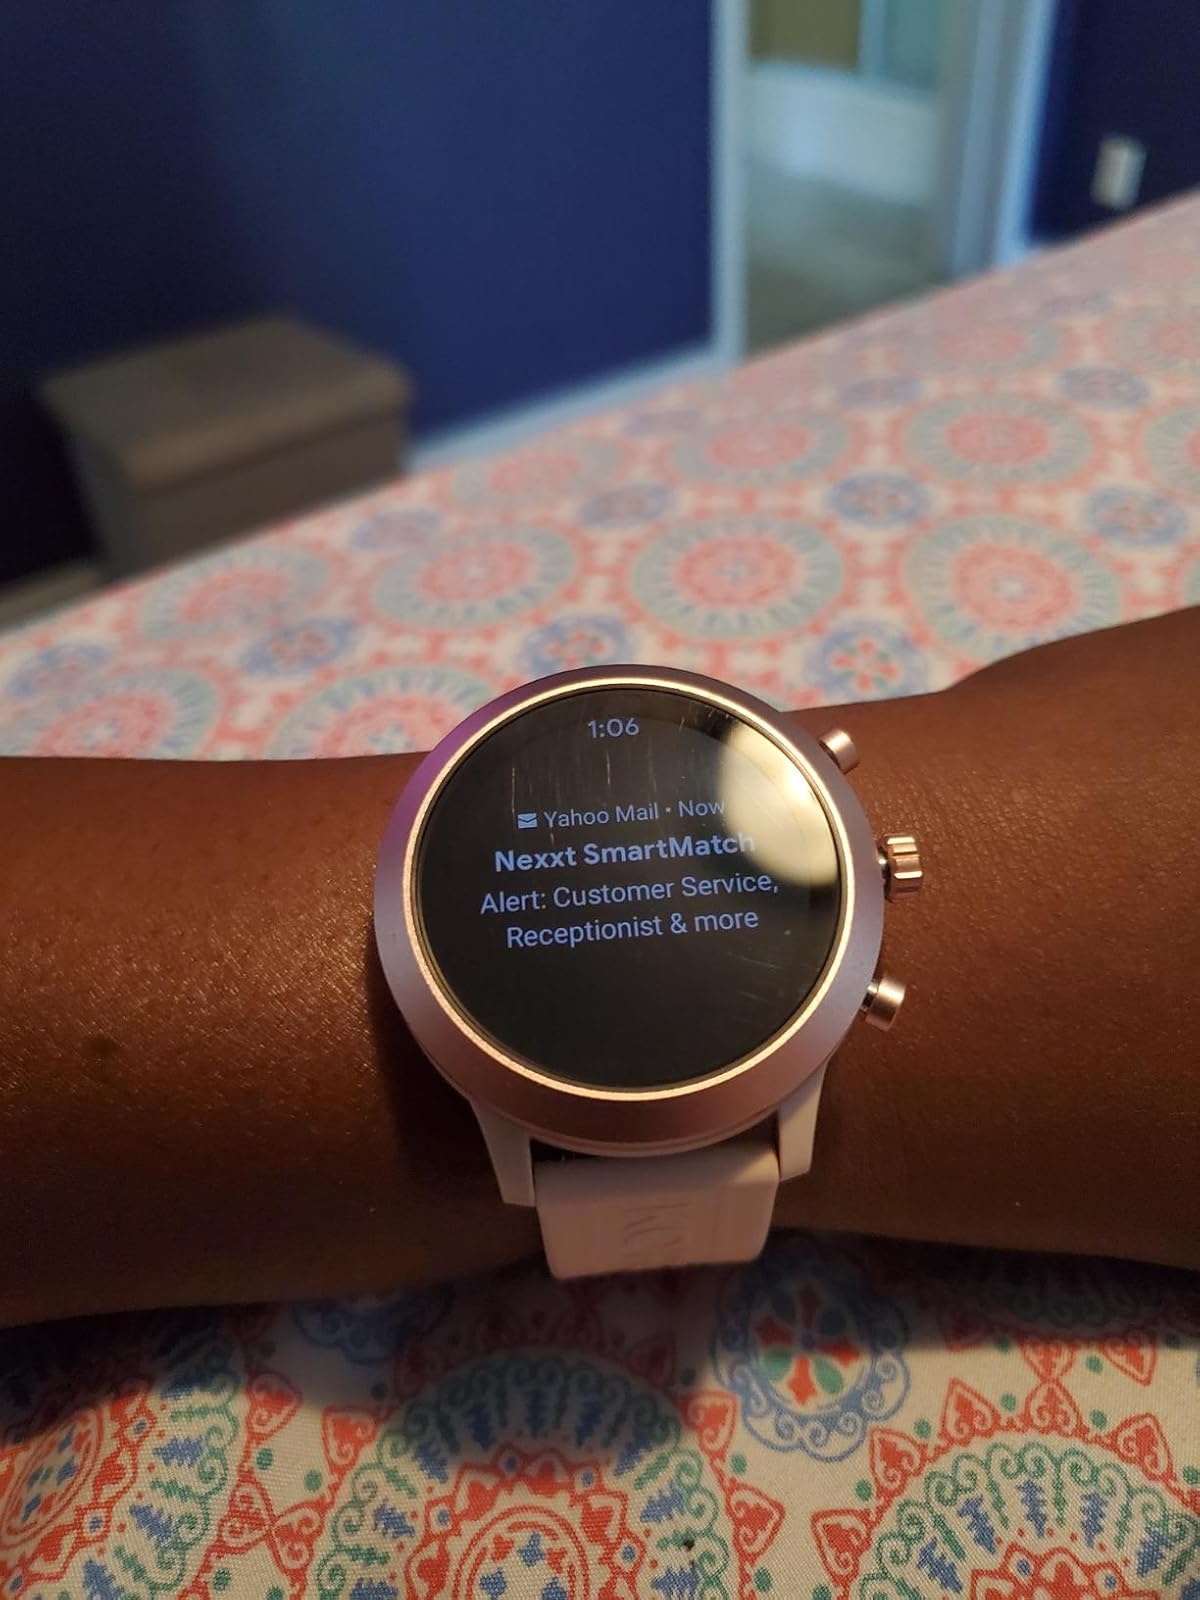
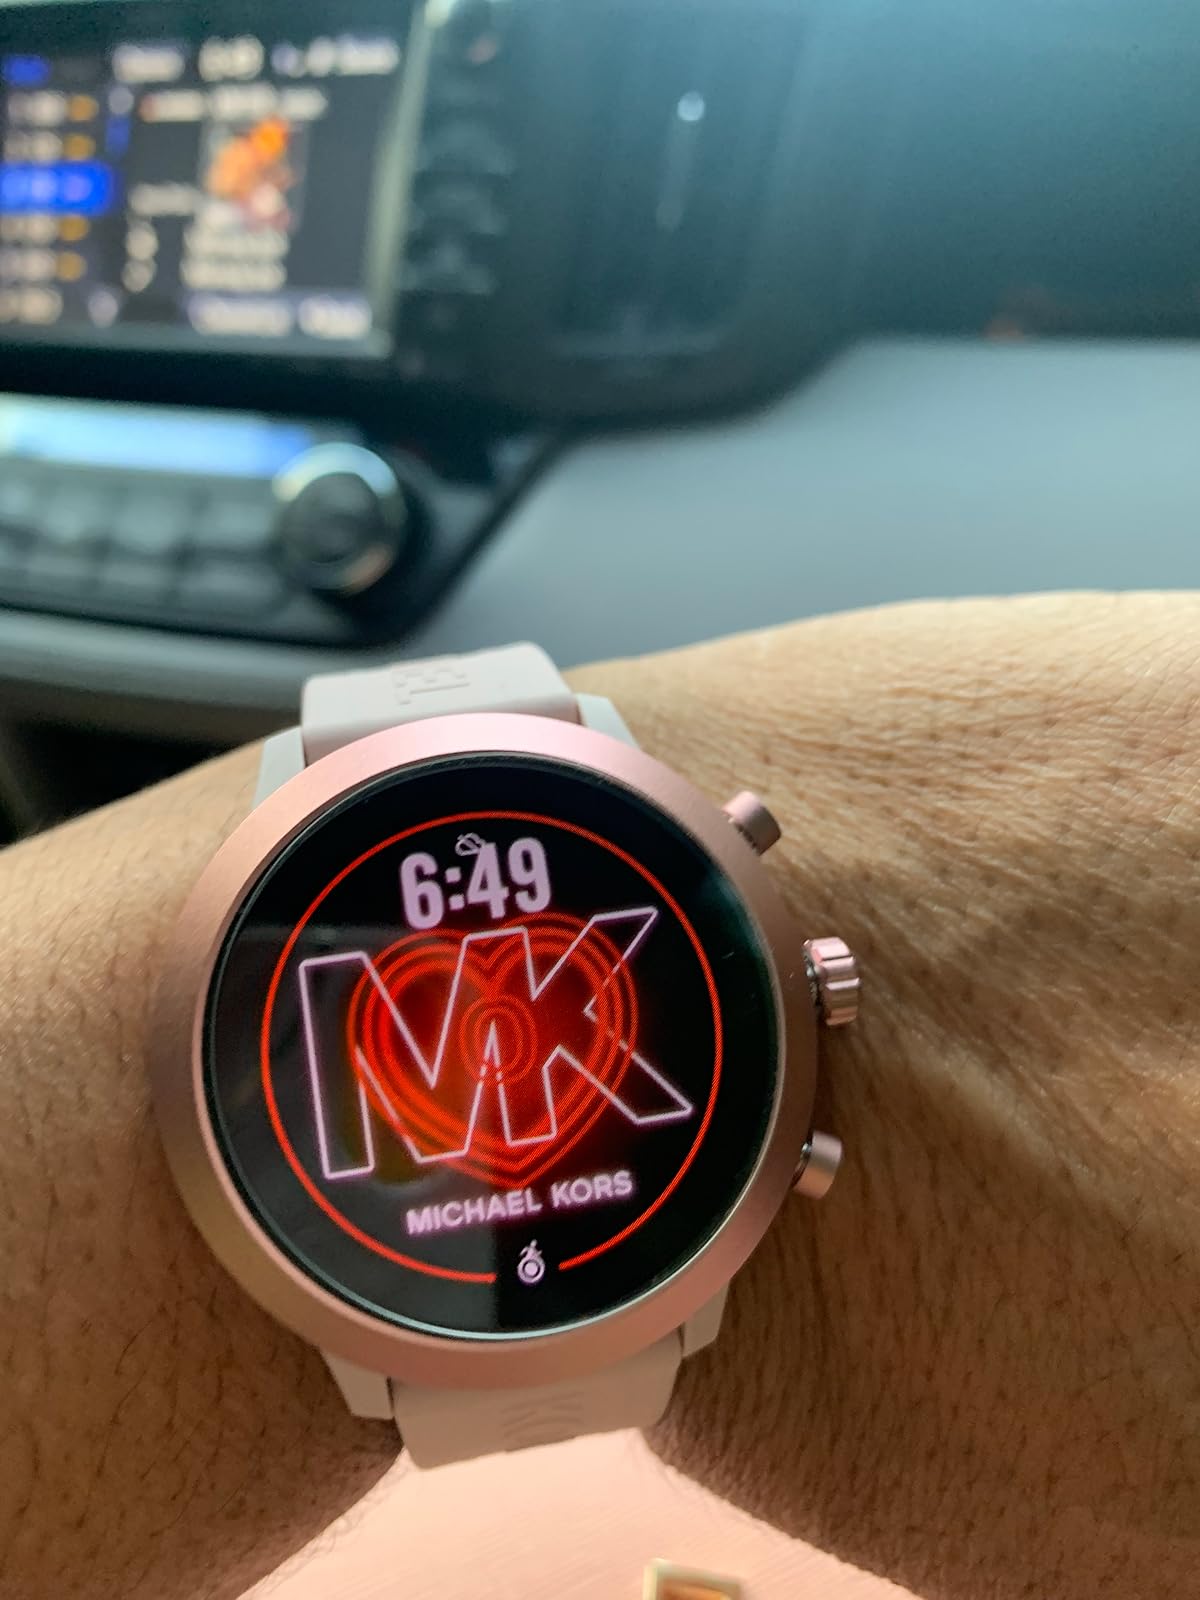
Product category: smartwatch
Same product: yes